Tsubasa: Reservoir Chronicle

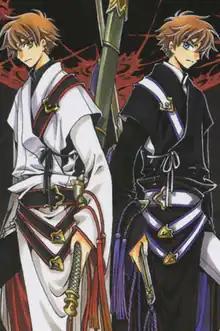
Character identities is one of the main themes in "Tsubasa" as properly explored through the two teenagers called Syaoran who are nearly identical physically but share different personalities.

"Tsubasa" explores the fragility of human relationships through Sakura losing all of her memories involving her love interest, Syaoran. Despite this tragedy, Syaoran manages to become friends with other characters across his journey. Furthermore, Sakura once again develops feelings for Syaoran who at the same time starts falling for her again. The development of the characters' relationship demonstrates how while modern society depends on already existing one, a severed one can be reformed if people have the will. At the same time, Syaoran has to say goodbye to the people he met as a result of having to continue travelling. Despite also losing these newfound friends, these actions will help Syaoran grow into a young man. Based on the "shōjo manga" character Syaoran Li, the initial Syaoran from the series was written to be a "shōnen manga" lead instead. As a result, the narrative places emphasis on his friendships as he obtains new powers while retaining a kind demeanor. Although the series is a "shōnen manga", Clamp incorporates "shōjo manga" motfifs into the character to attract a female demographic, with his desire to recover the magic feathers of Sakura being a common element of "shōjo manga". The angel-like feathers and multiple outfits serve as a mean to appeal to the female demographic while the ending exploring the characters named Tsubasa serve as major symbolism about romantic relationships.